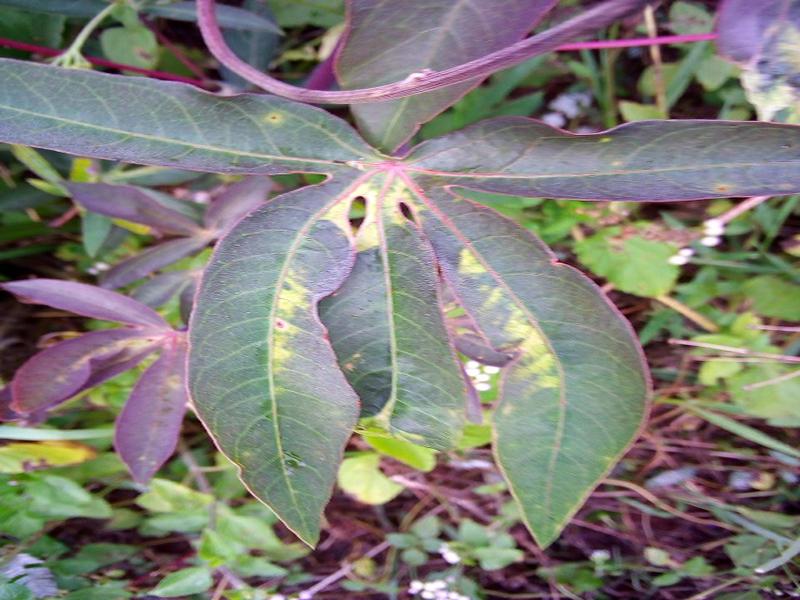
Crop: cassava
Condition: mosaic_disease